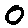
Label: 0